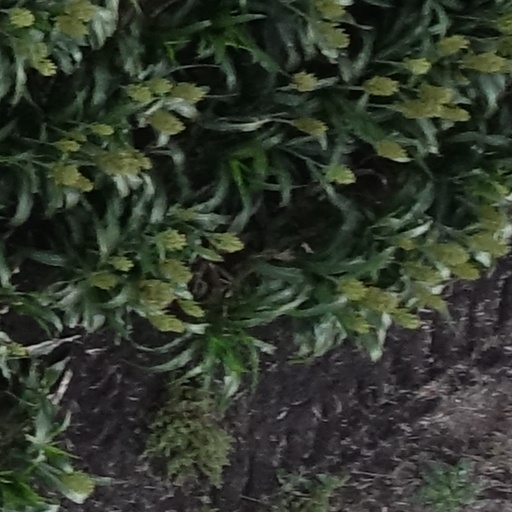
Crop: sorghum